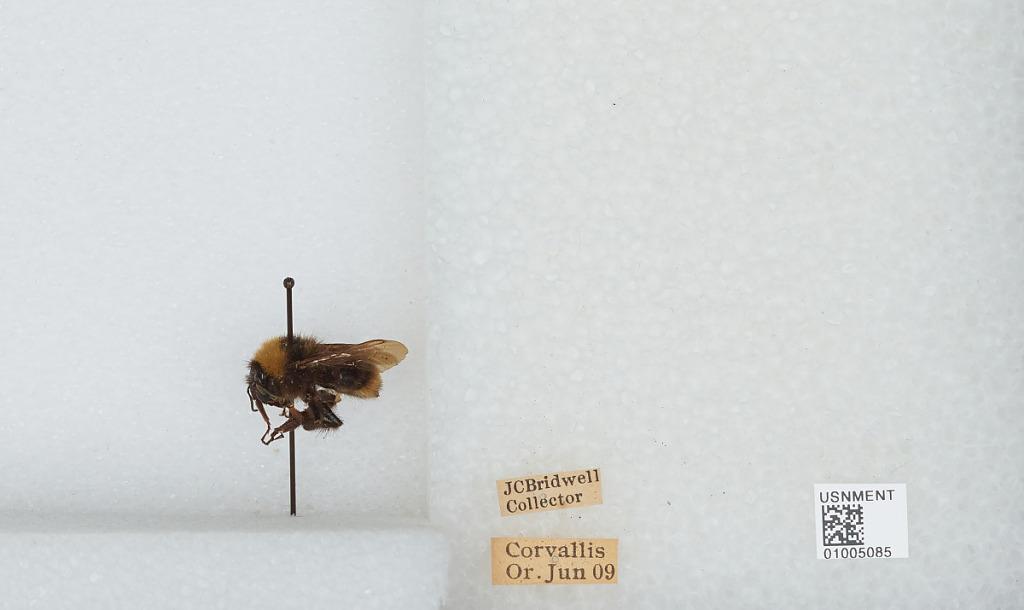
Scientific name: Bombus (Fervidobombus) californicus Smith
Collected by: J. Bridwell
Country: United States
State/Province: Oregon
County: Benton
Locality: Corvallis
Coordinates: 44.5667, -123.283